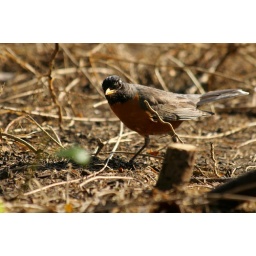
a day of hanging out at the picnic table in the backyard was pretty eventful as far as bird photos go....